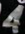
Number: 4